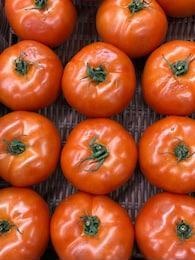
Label: tomato